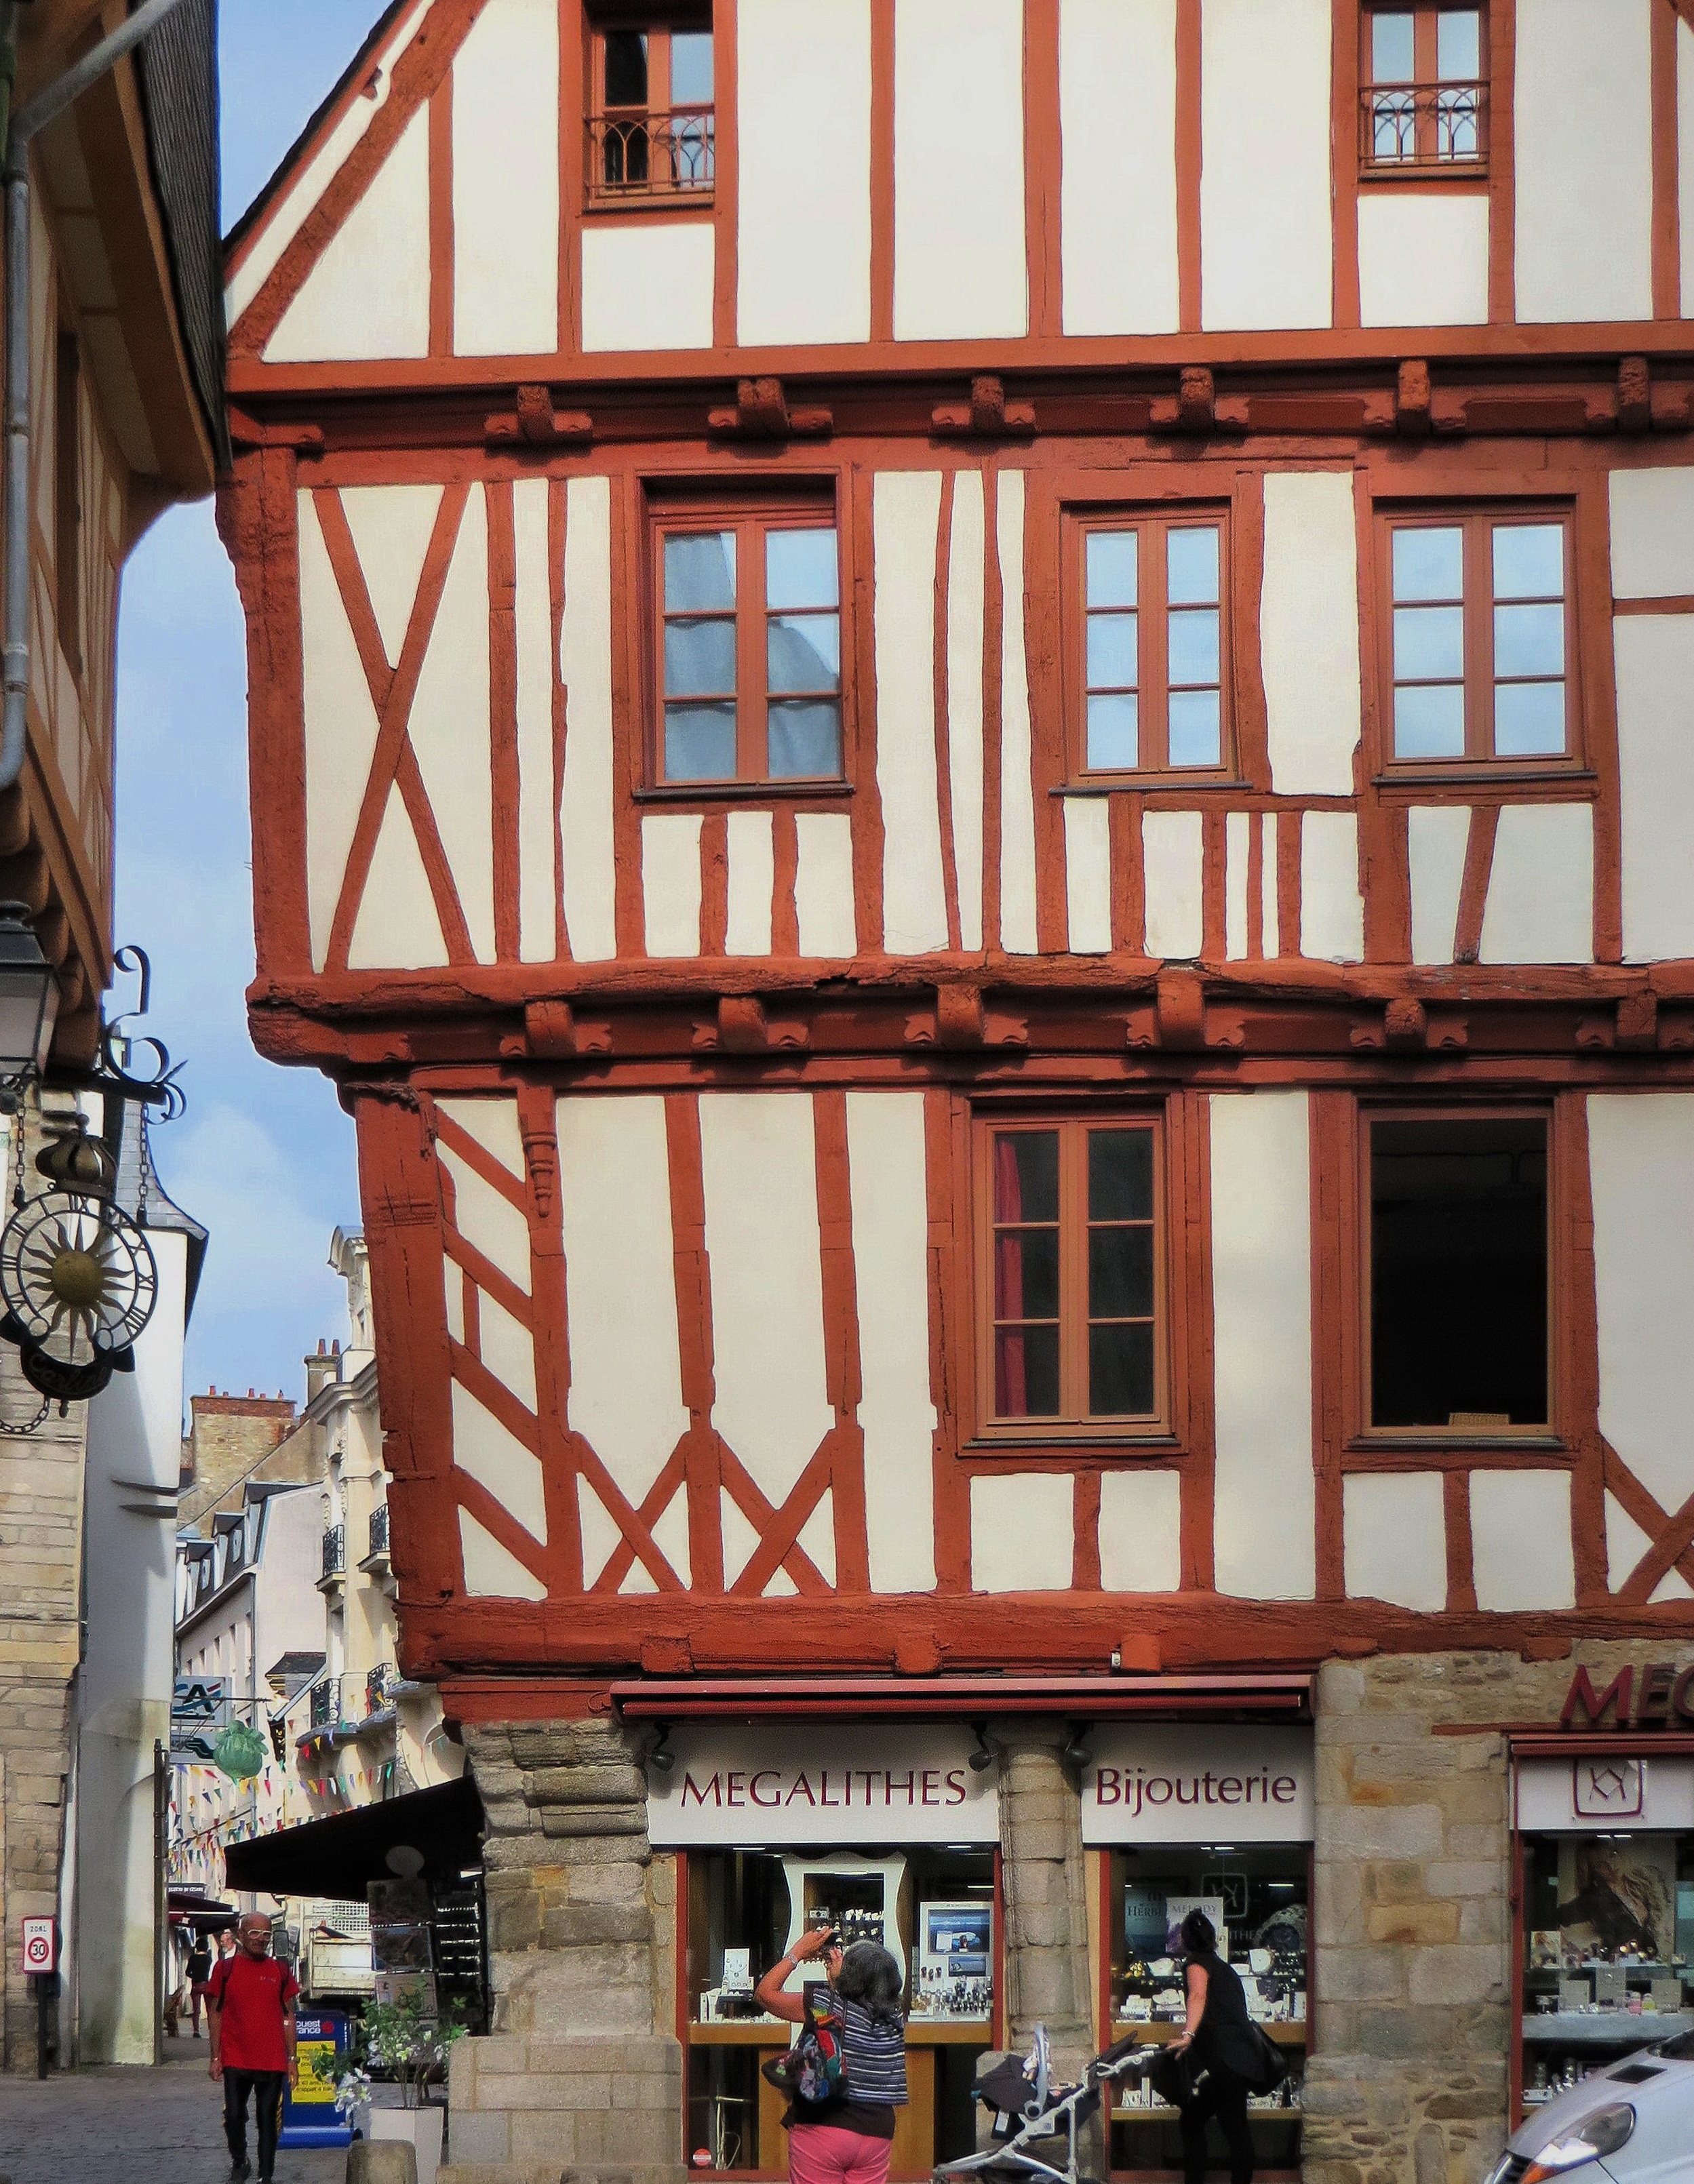
architecture, street, house, window, town, restaurant, downtown, facade, old town, valves, studs, morbihan, neighbourhood, urban area